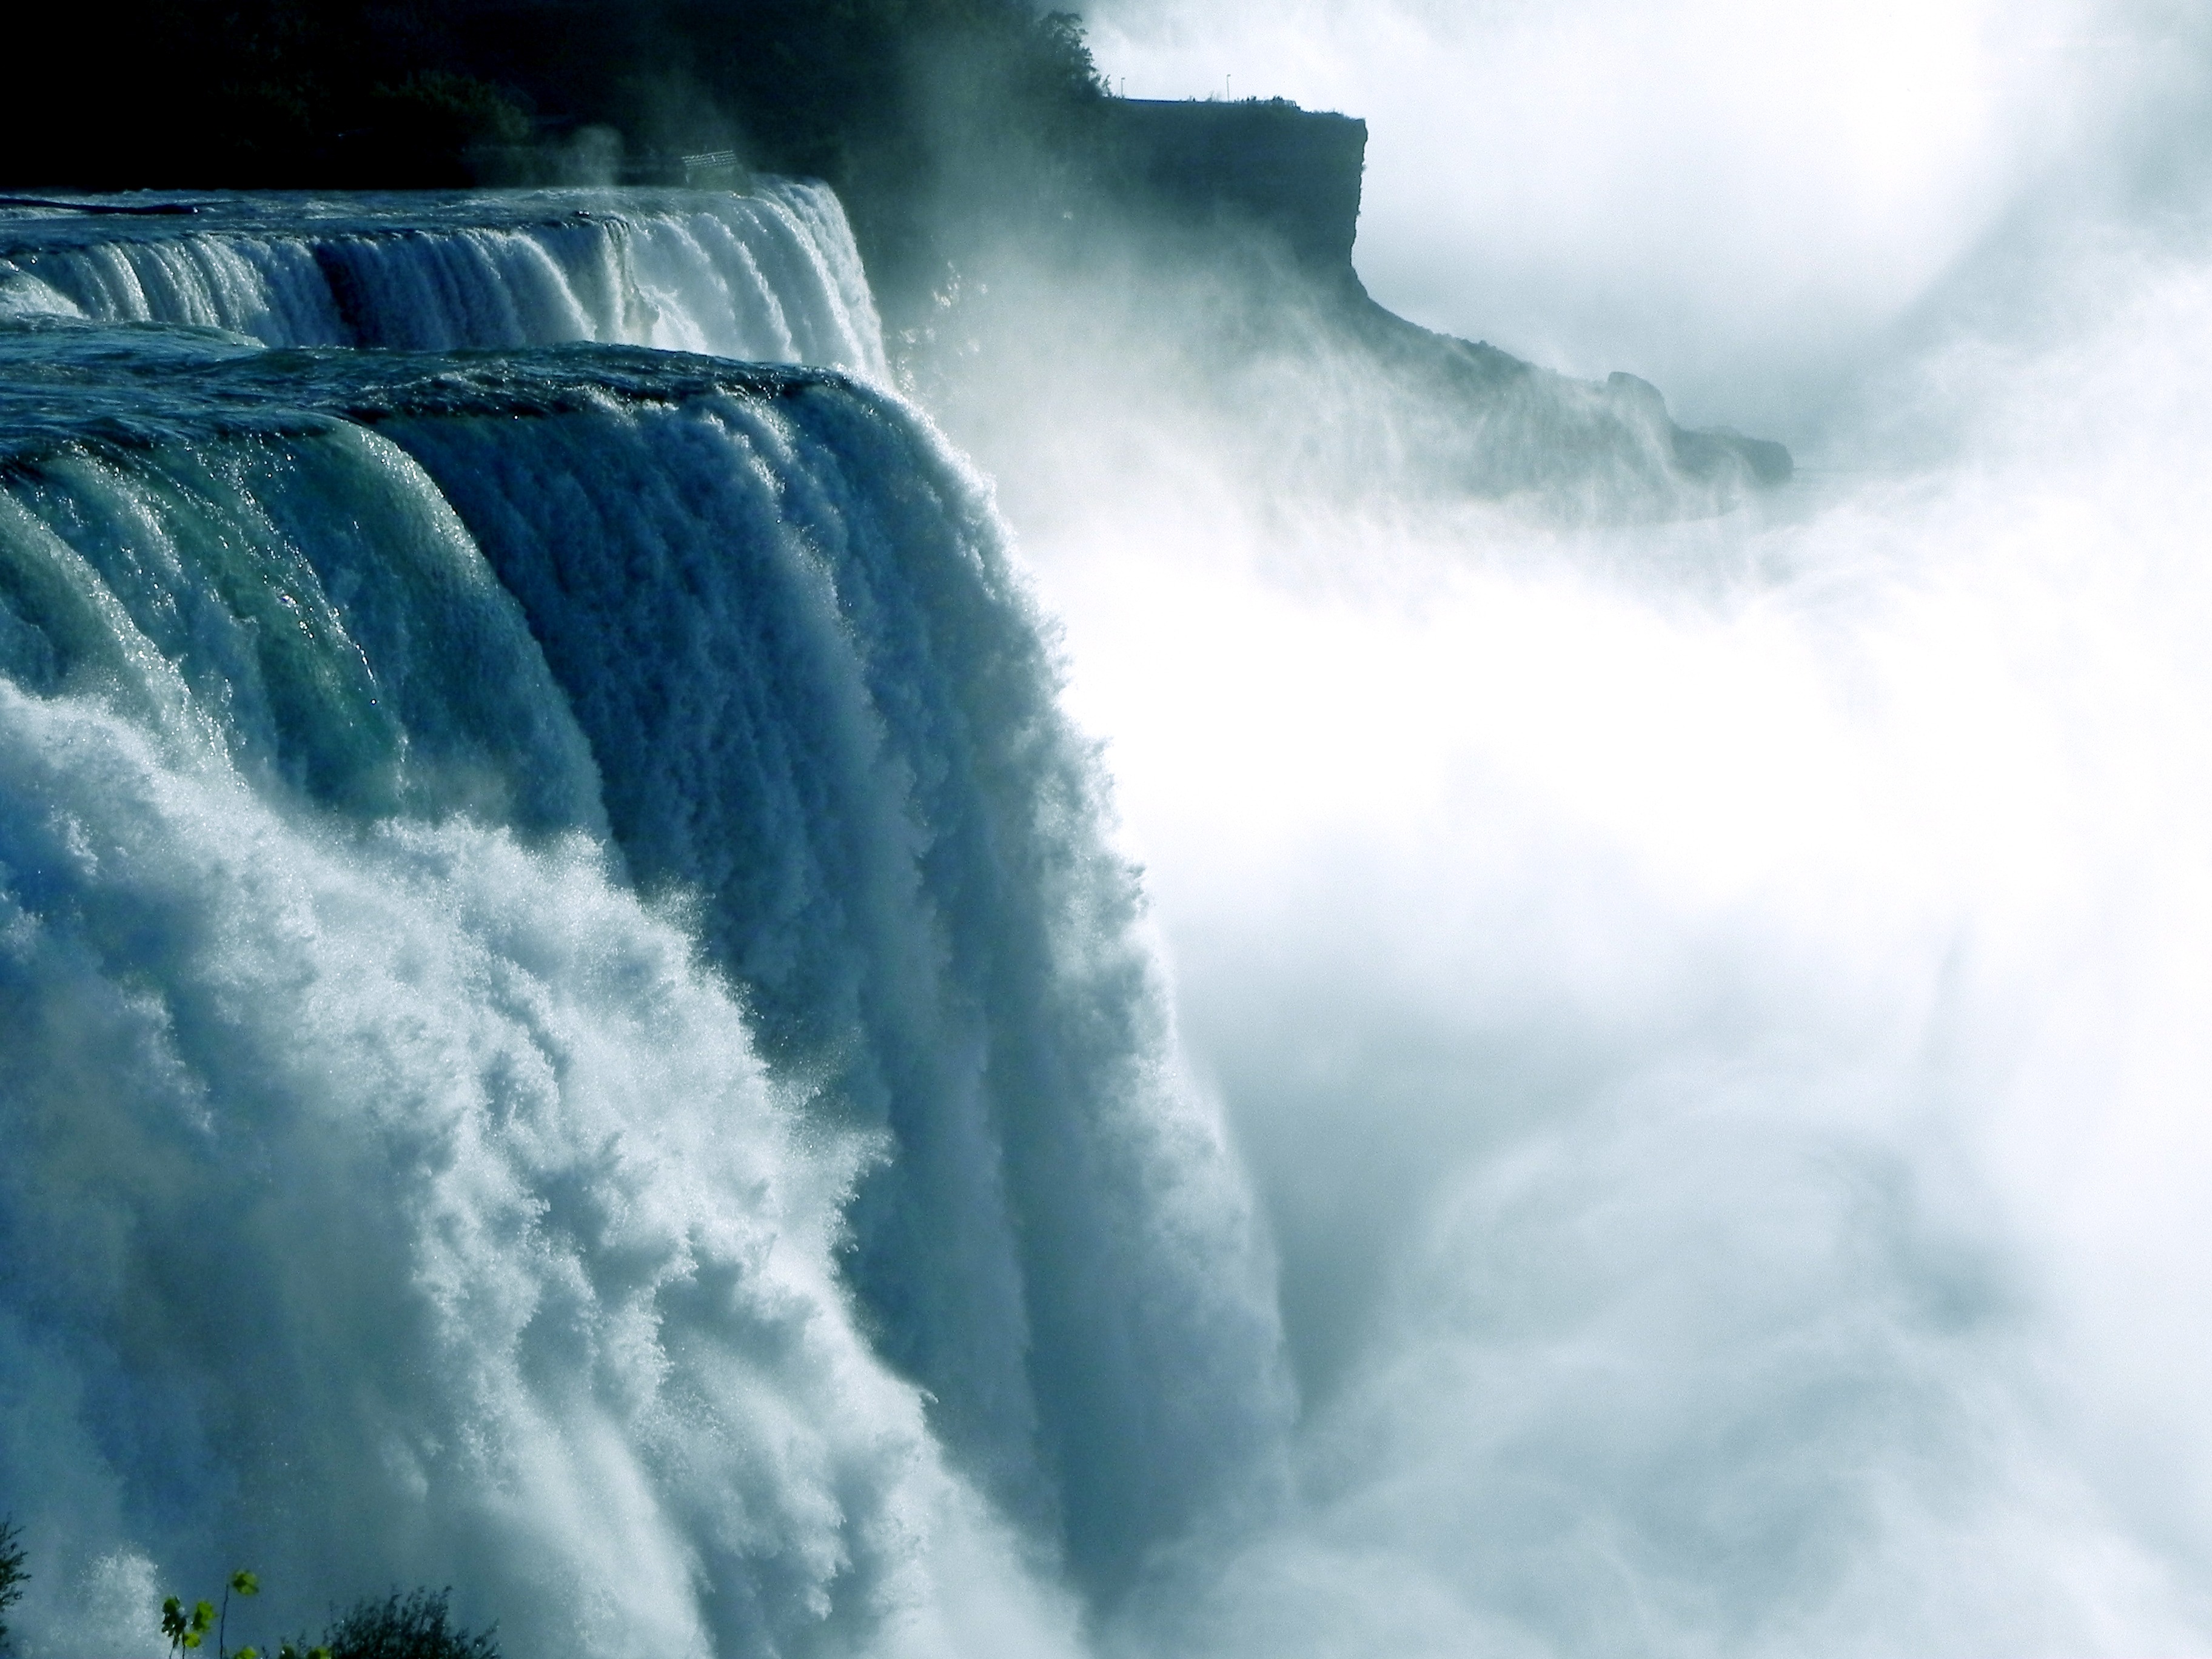
sea, coast, water, nature, ocean, waterfall, cloud, sky, mist, wave, atmosphere, weather, water feature, atmospheric phenomenon, atmosphere of earth, geological phenomenon, wind wave